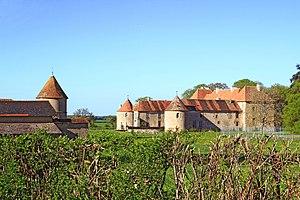
Château de Lacour-d'Arcenay
Lacour-d’Arcenay est une commune française située dans le département de la Côte-d'Or en région Bourgogne-Franche-Comté en France.